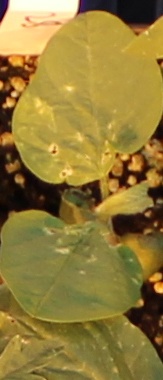
Label: Soybean